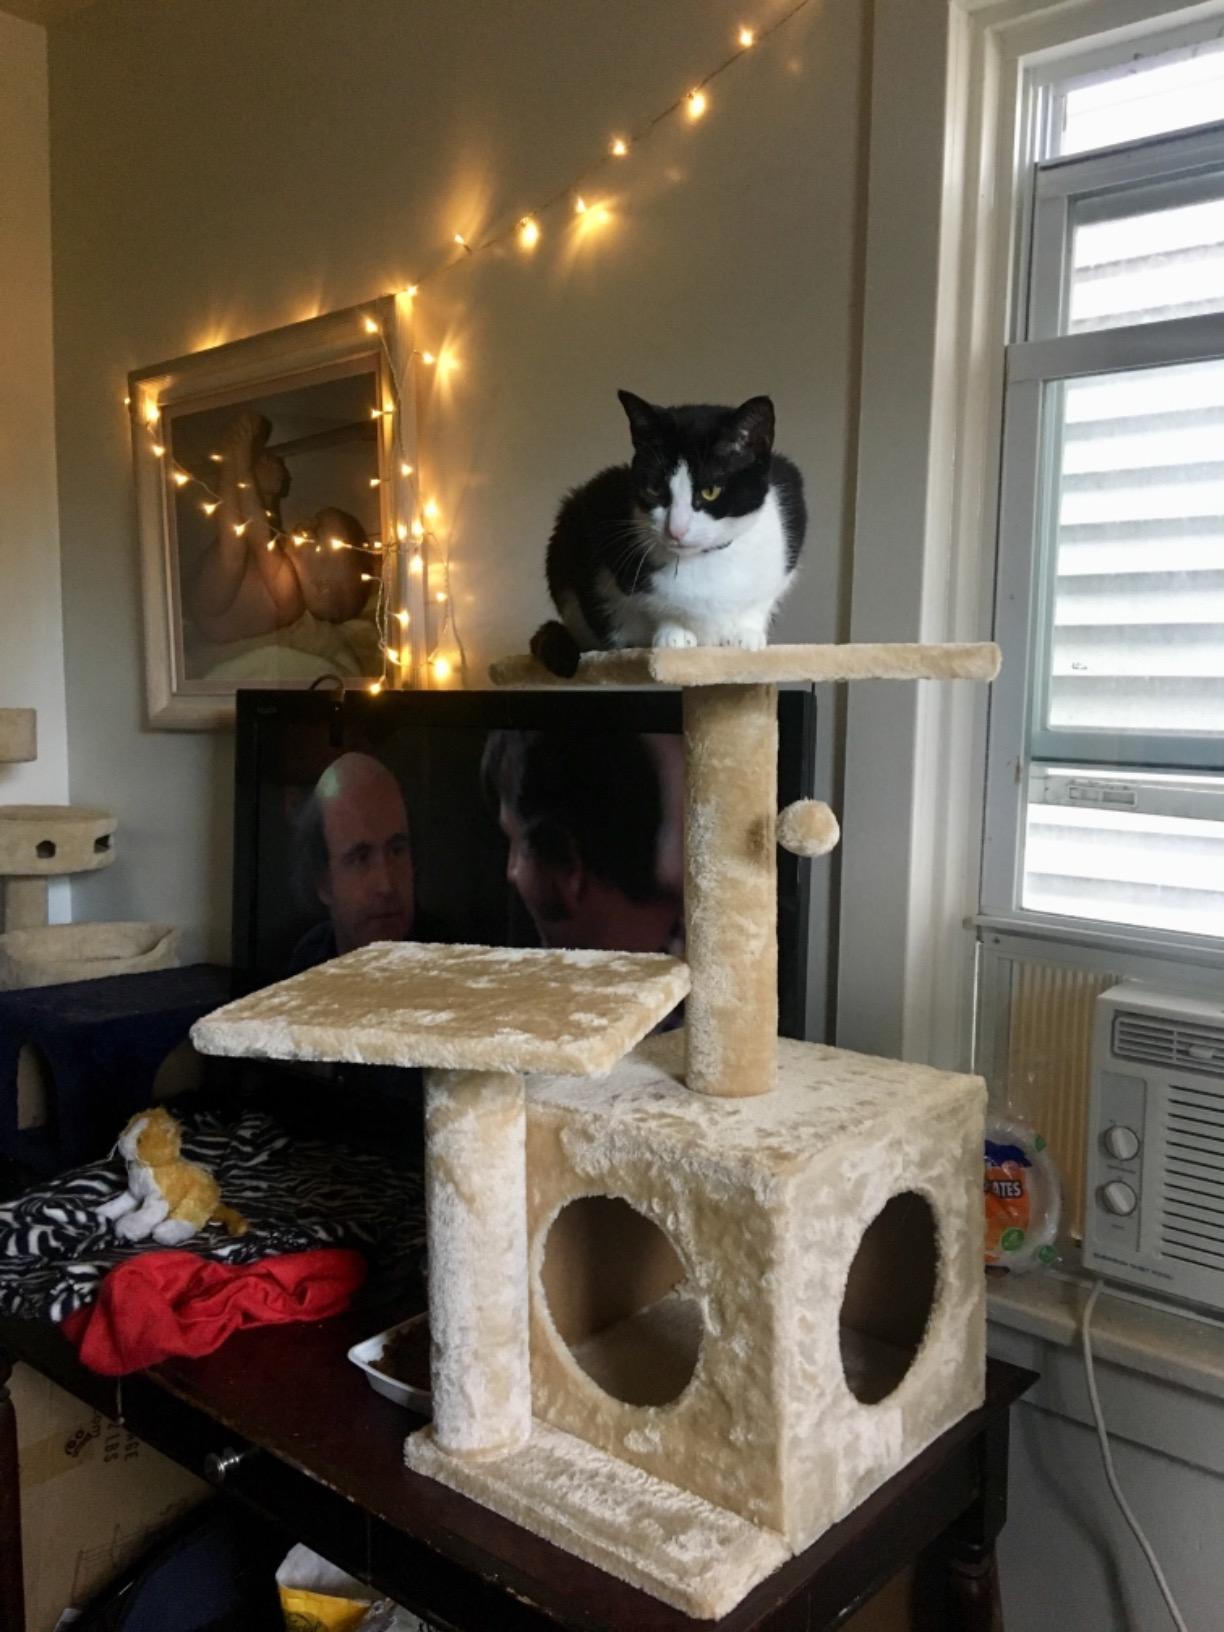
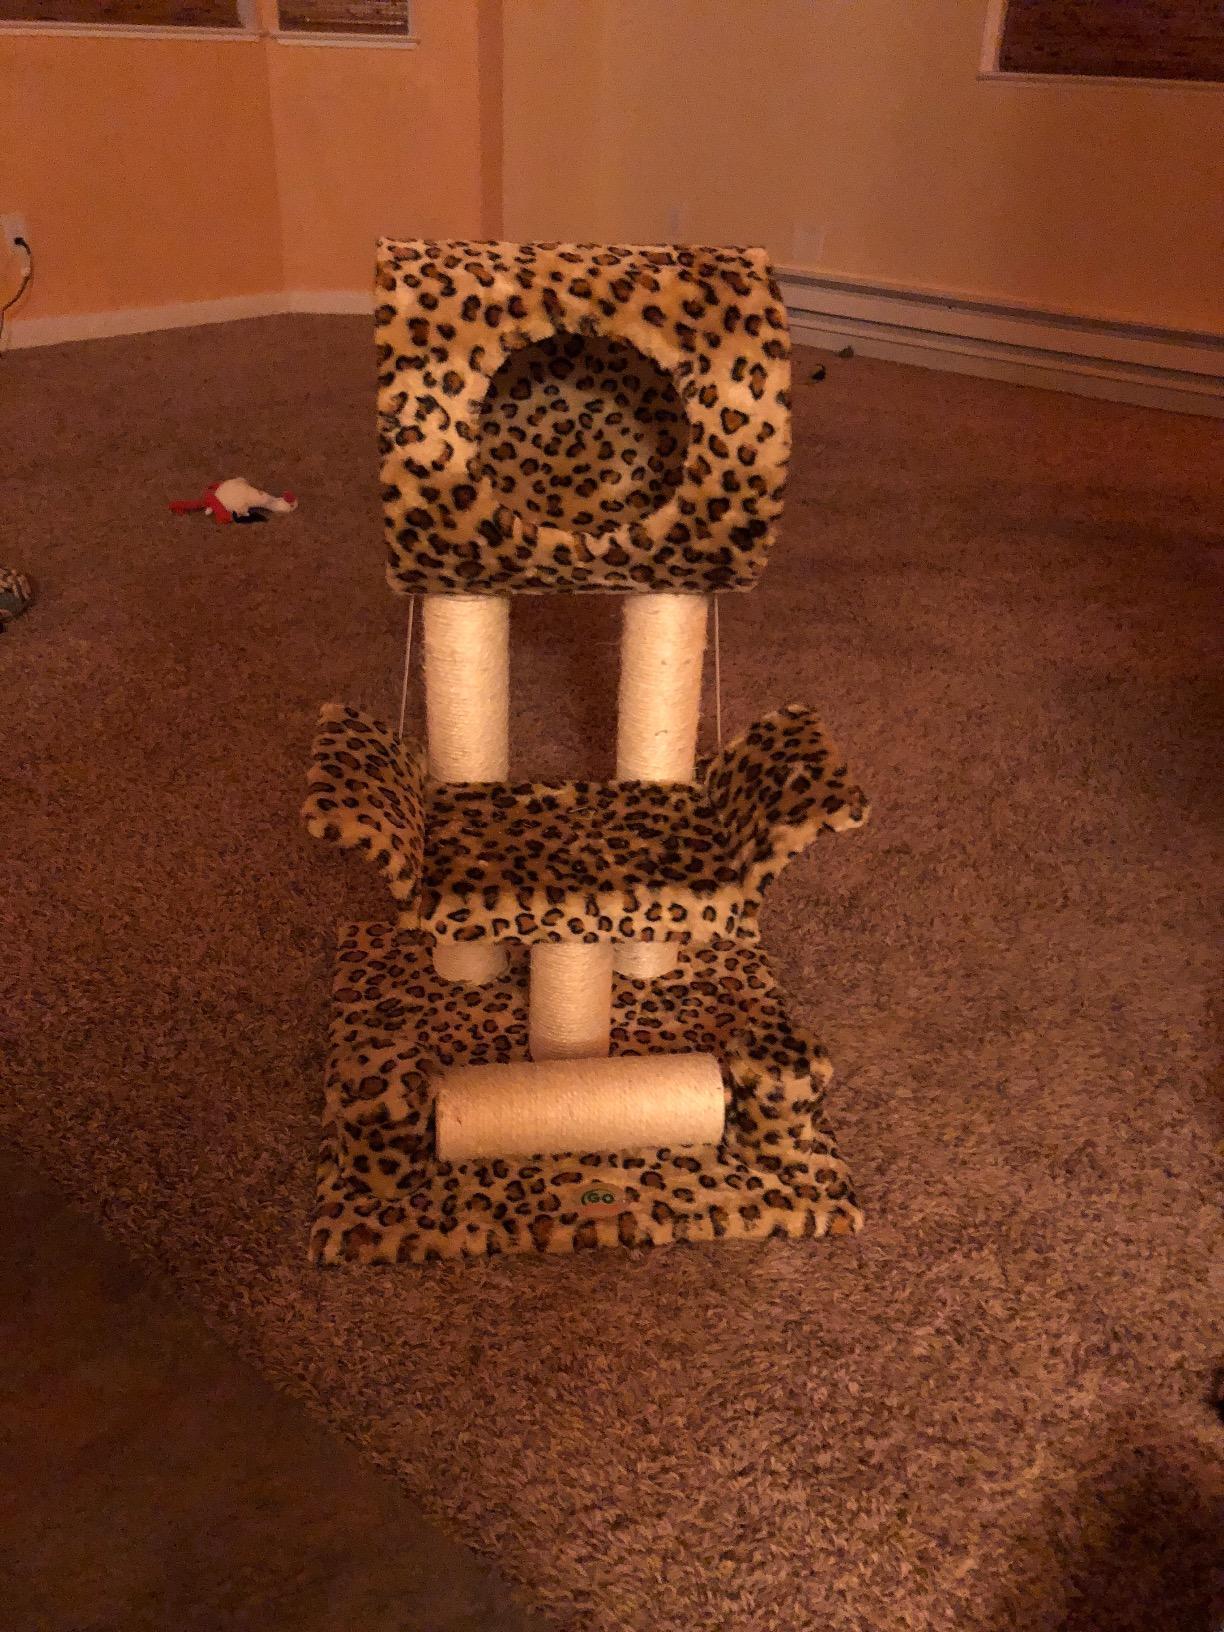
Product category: items_cat tree
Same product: no